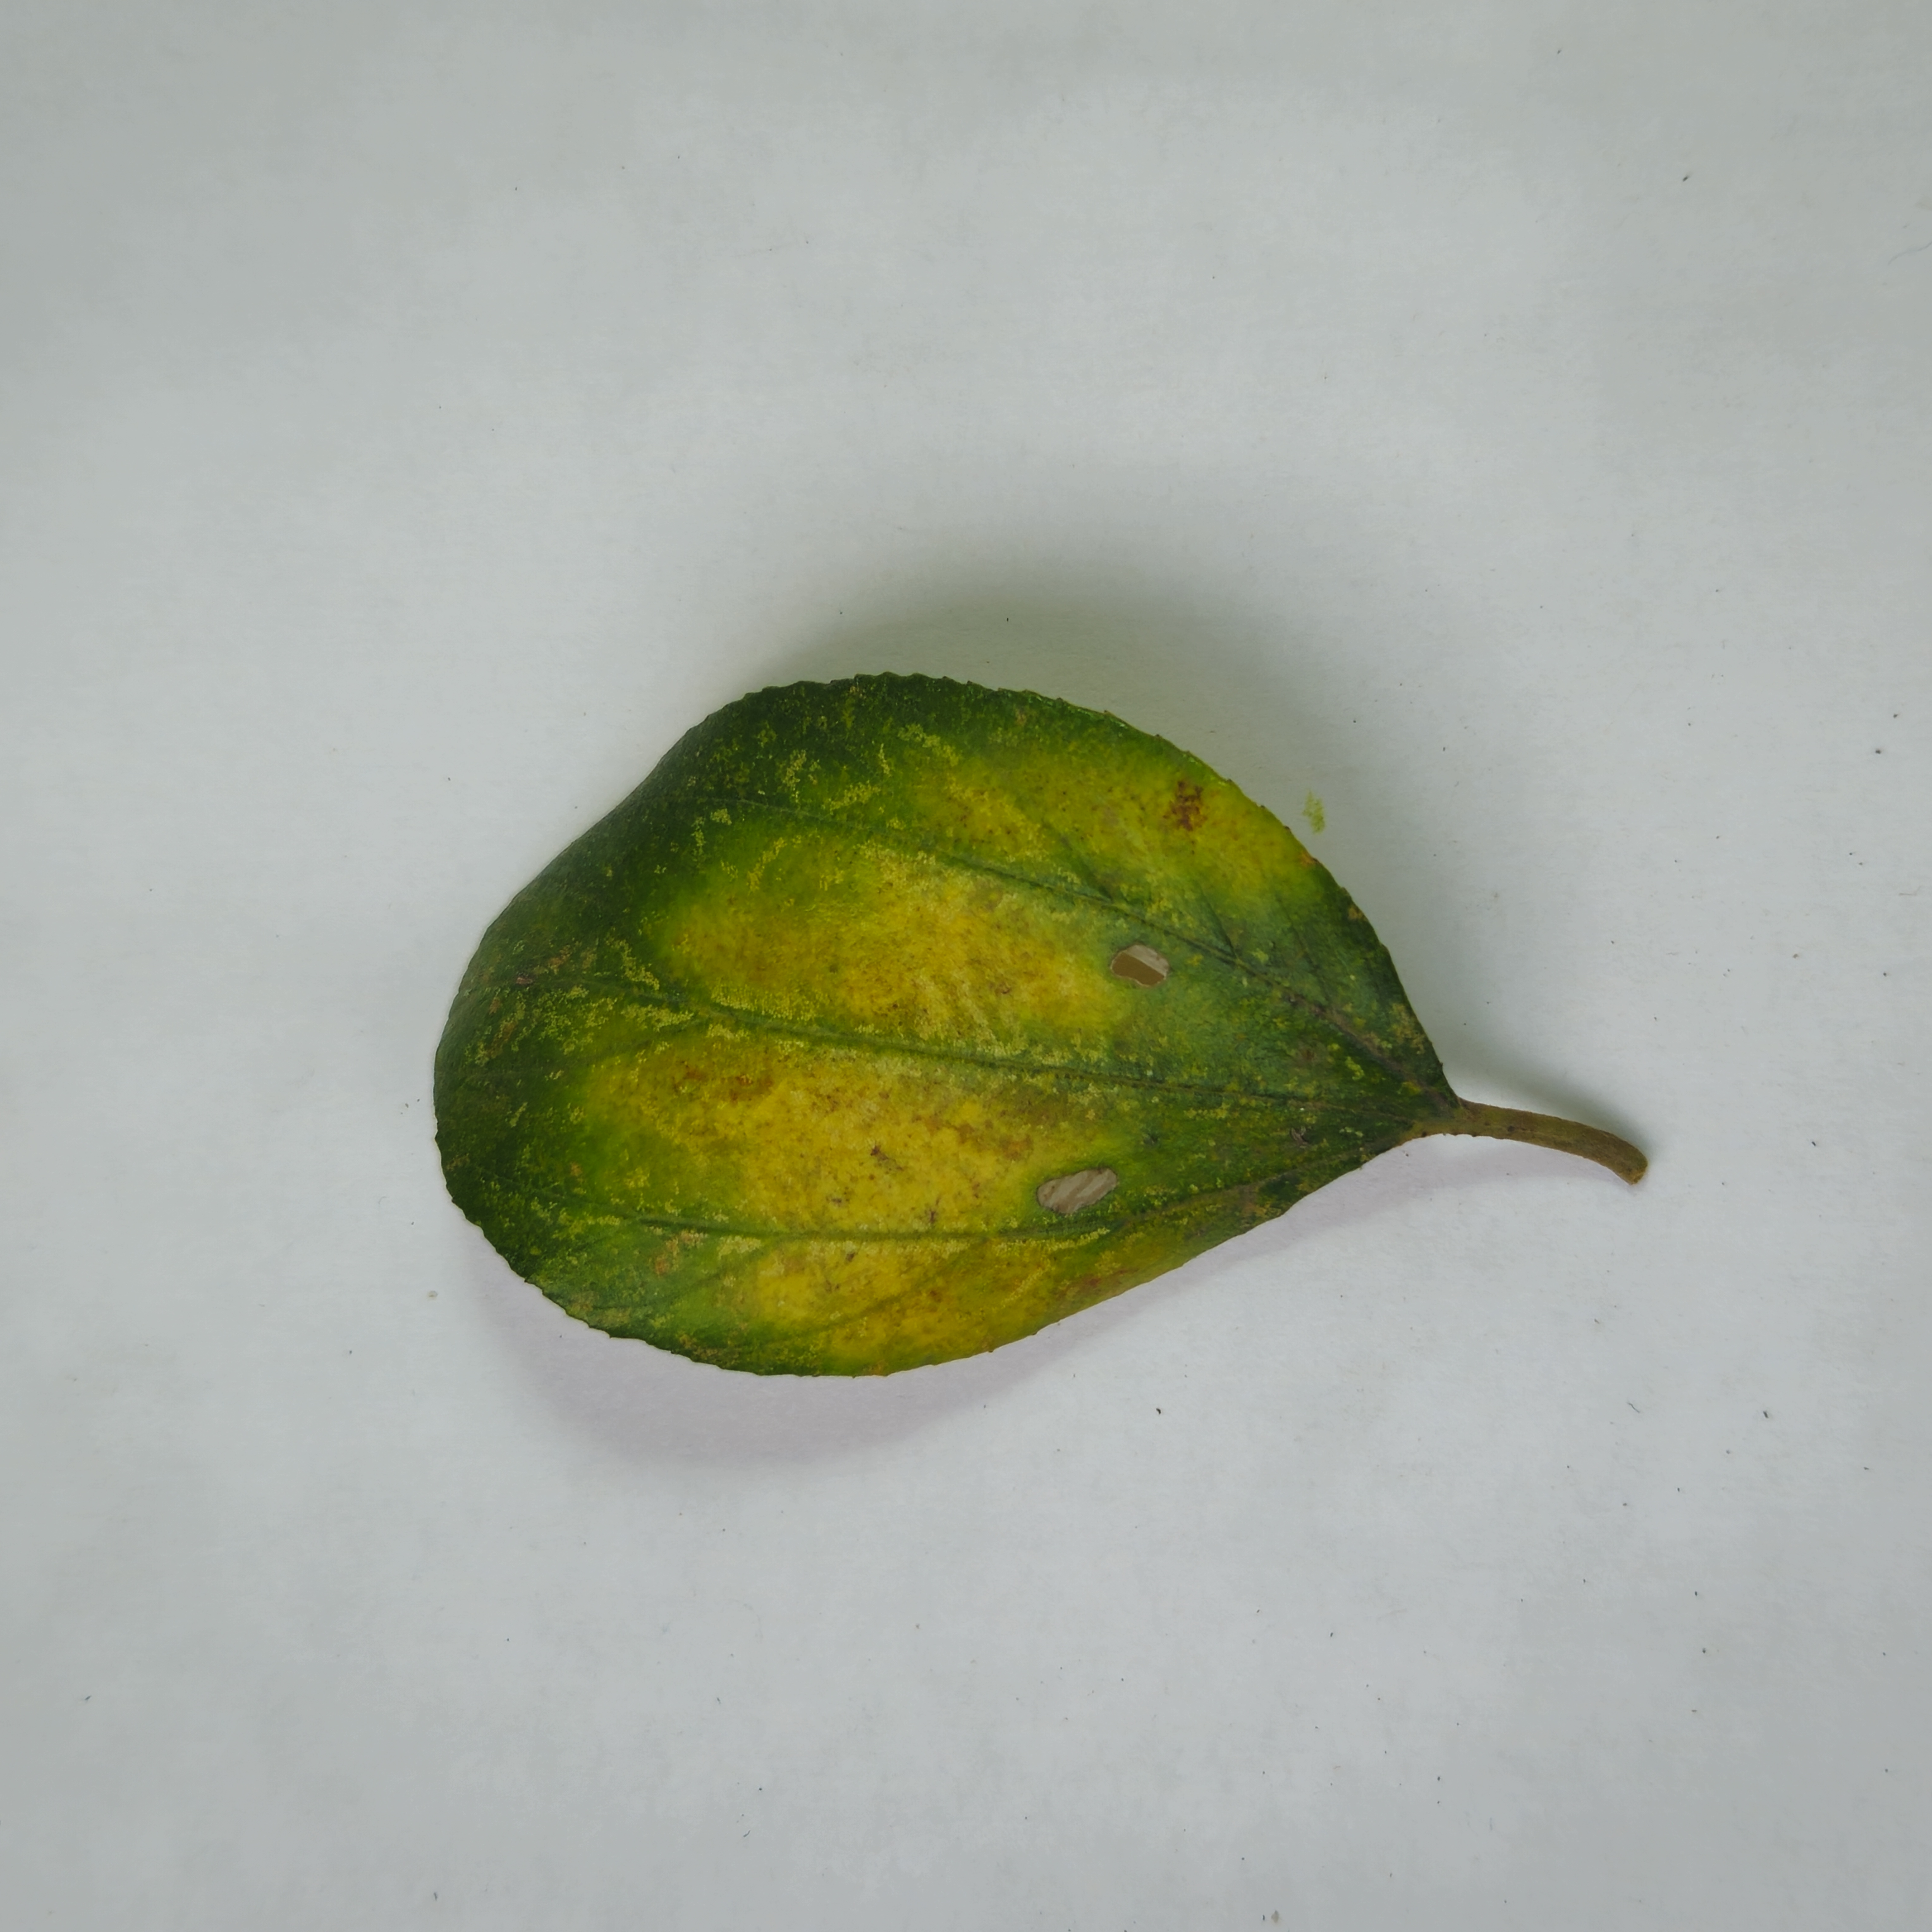
Label: Yellow